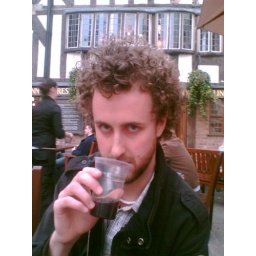
10 minutes later that glass was drained and the seat he was sitting on was in pieces around him.